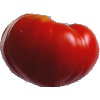
Label: Tomato 3